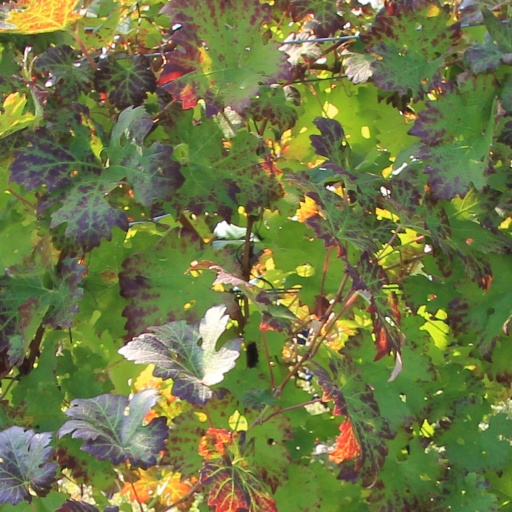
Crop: grape